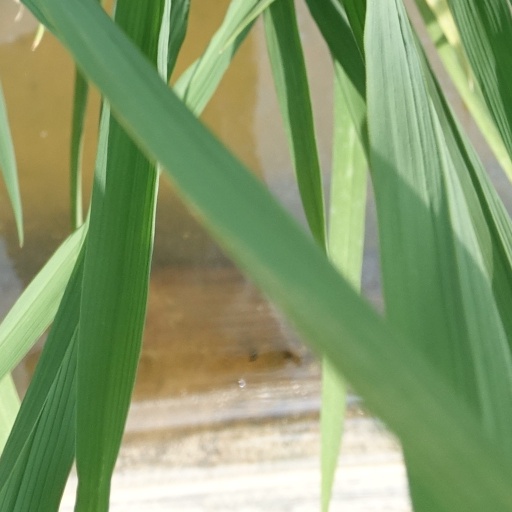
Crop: rice